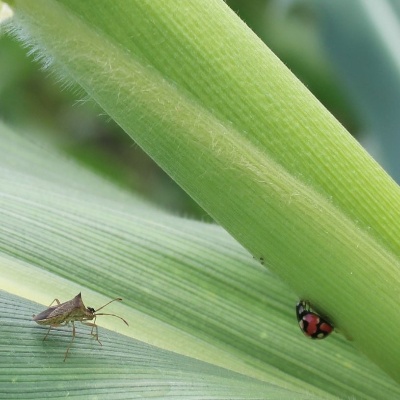
Crop: Maize
Condition: leaf beetle